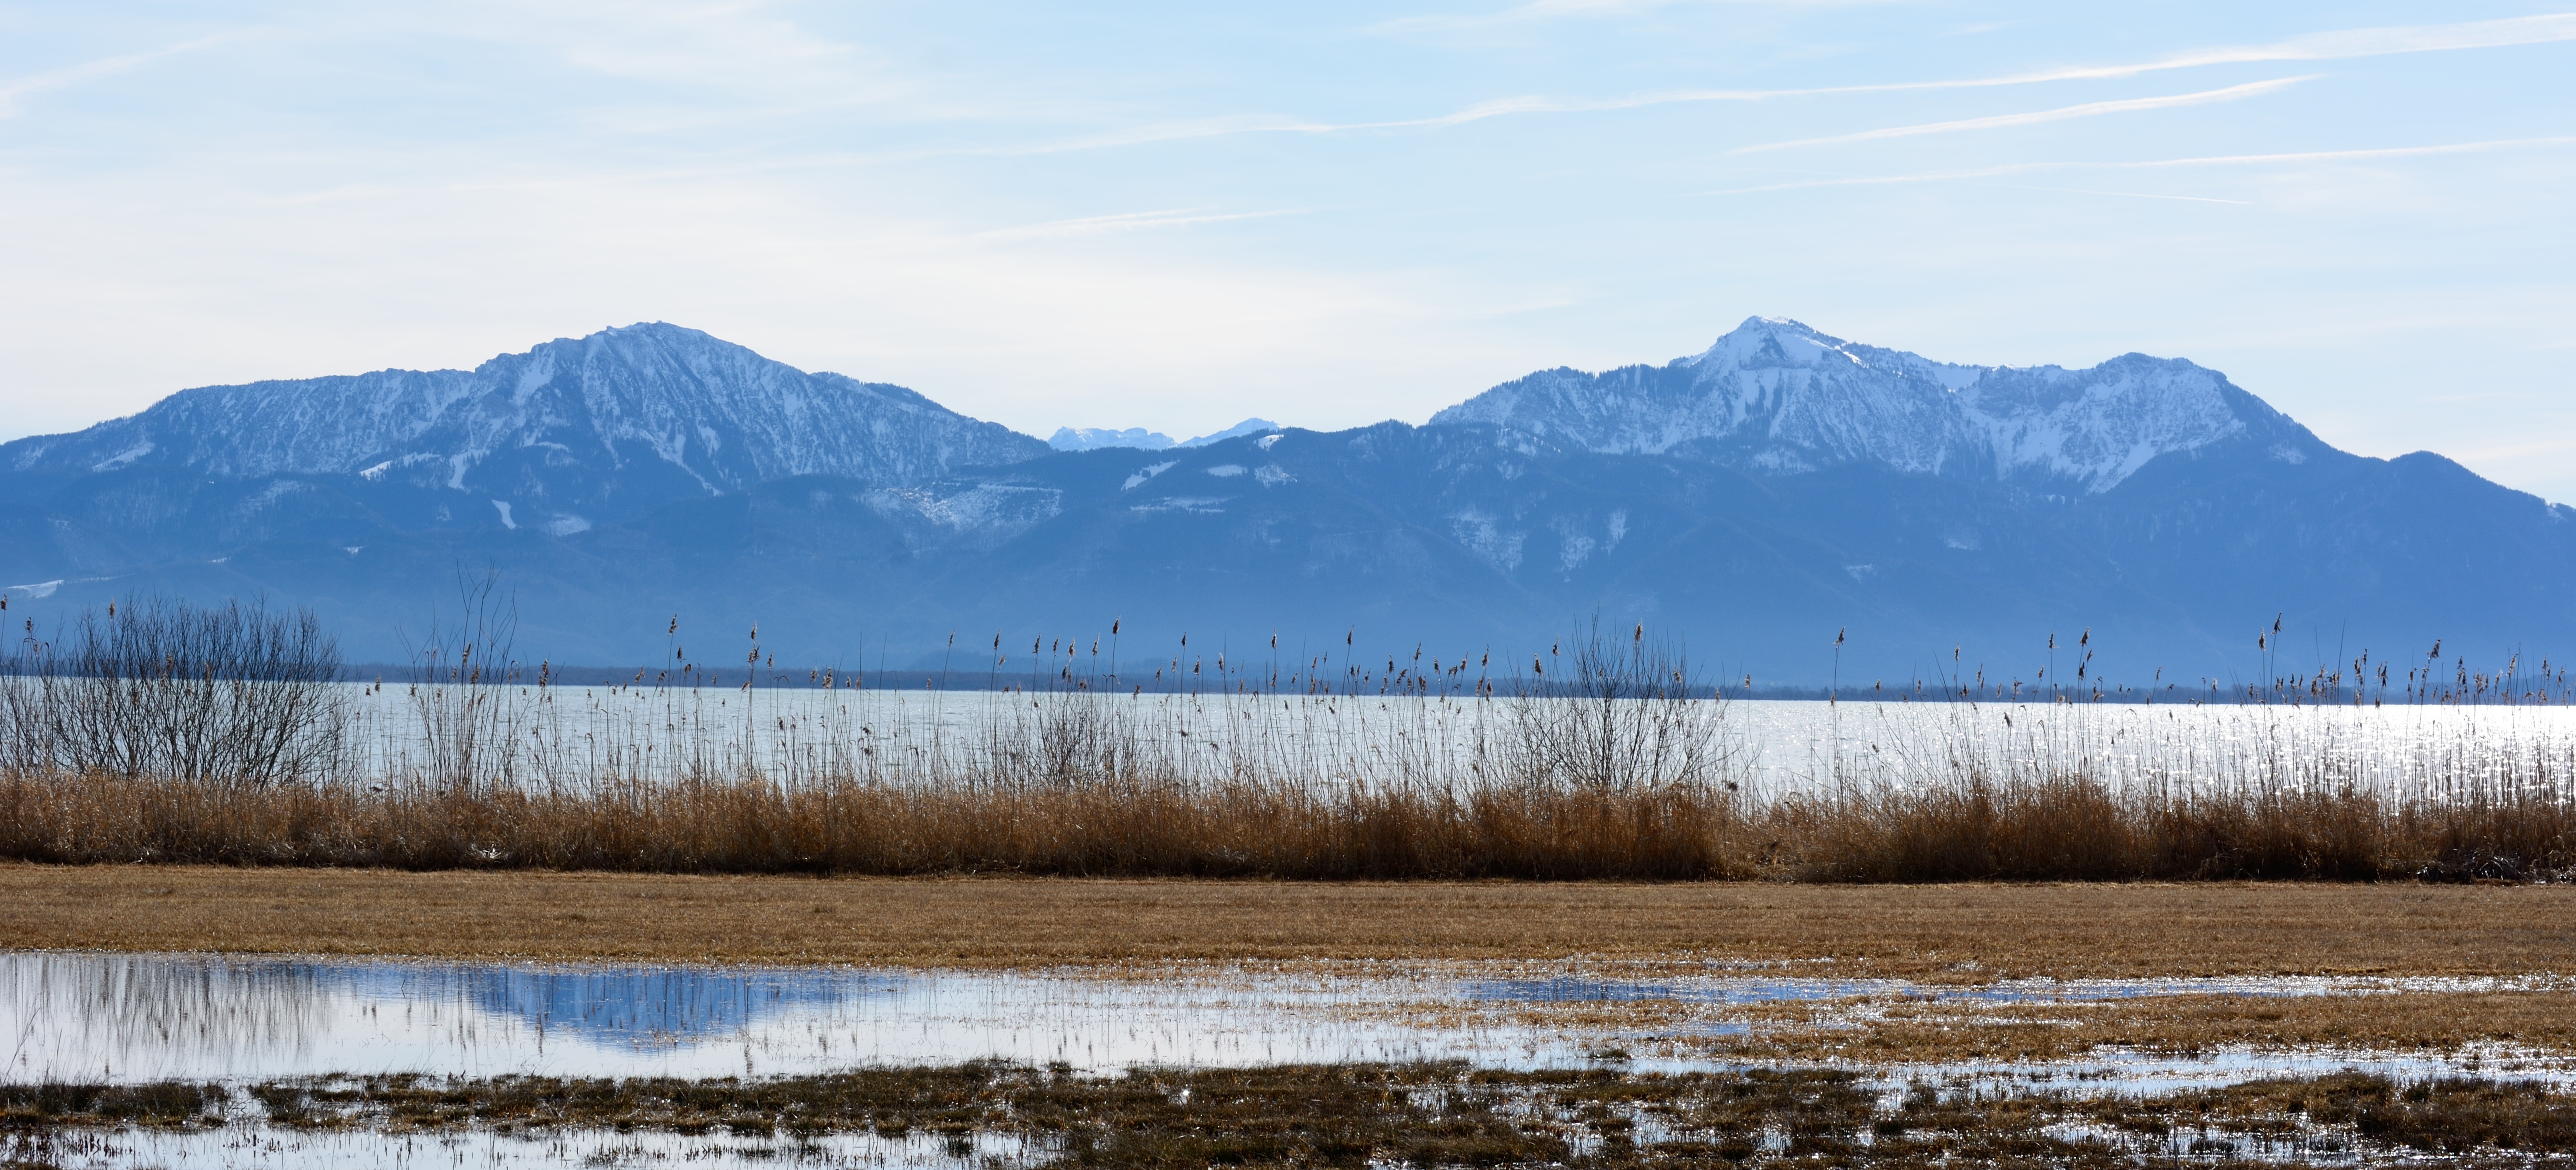
landscape, nature, wilderness, mountain, snow, winter, lake, mountain range, reed, reflection, autumn, weather, romance, reservoir, ridge, farbenspiel, bank, mountains, plateau, bavaria, fell, mood, loch, idyll, tundra, atmospheric, landform, chiemsee, geographical feature, atmospheric phenomenon, mountainous landforms